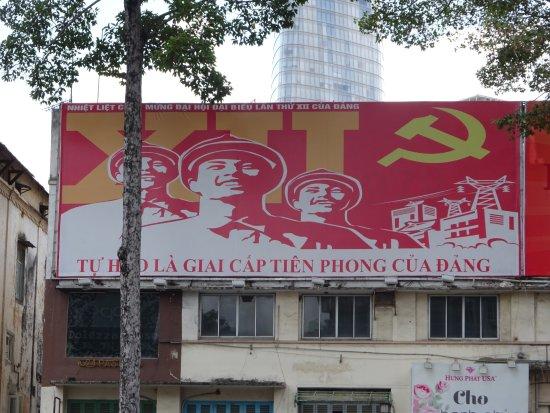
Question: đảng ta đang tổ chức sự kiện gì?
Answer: đảng ta đang nhiệt liệt chào mừng đại hội đại biểu lần thứ xii